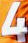
Number: 4